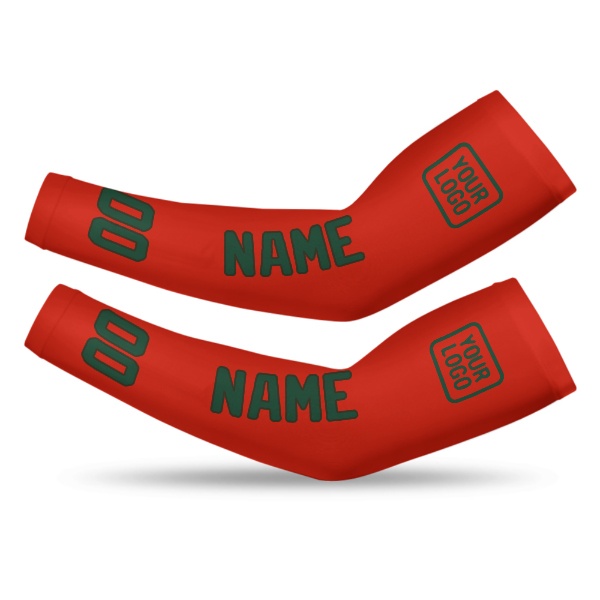
Custom Orange Red Green Arm Sleeve
Elevate your performance and express your unique identity with these expertly crafted custom arm guards—designed for athletes, teams, and events where comfort, durability, and personalization matter most. Product Highlights: Premium Materials: Constructed with top-quality, skin-friendly fabrics that ensure lasting durability and all-day comfort. Built to perform under pressure. Tailored Fit: Ergonomically designed to contour the shape of your arm, offering a secure and flexible fit that moves with you—ideal for high-intensity activities. Moisture-Wicking Fabric: Stay cool and dry with advanced moisture management. Sweat is quickly drawn away from your skin, helping you stay focused and comfortable during performance. Personalized Branding: Add your logo, name, or team identifier to make your arm guards truly one-of-a-kind. Perfect for showcasing your brand, team spirit, or personal identity. Light Protection: Optional padding zones offer light impact resistance for extra confidence in competitive or training environments. Easy Care: These guards are machine washable and maintain their quality and structure wash after wash.
Brand: Winerpro
Category: Apparel & Accessories > Clothing Accessories > Arm Warmers & Sleeves